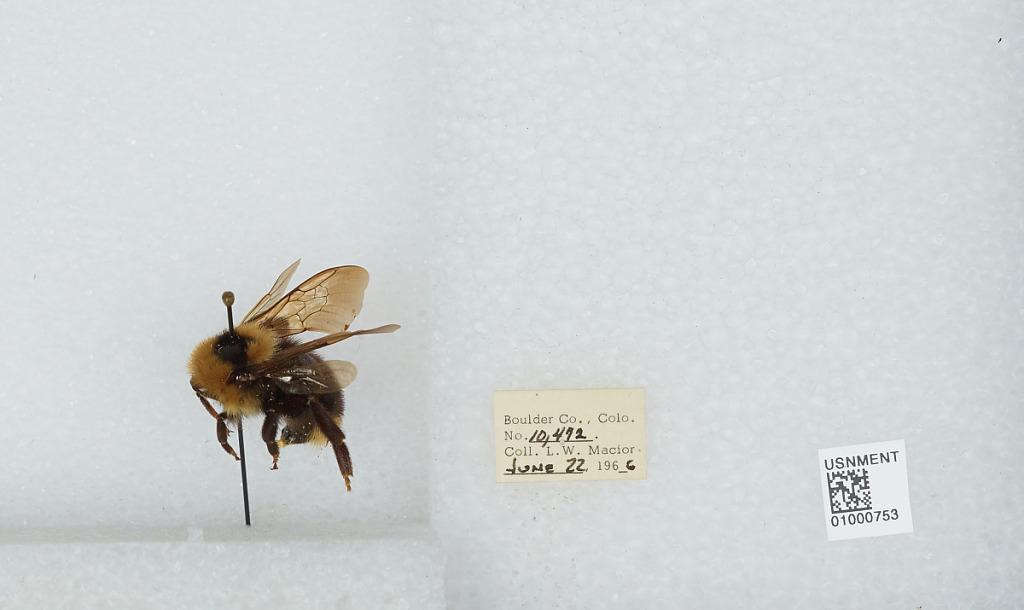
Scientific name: Bombus (Psithyrus) insularis (Smith)
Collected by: L. Macior
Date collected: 1966-6-22
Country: United States
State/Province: Colorado
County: Boulder
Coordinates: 40.015, -105.27